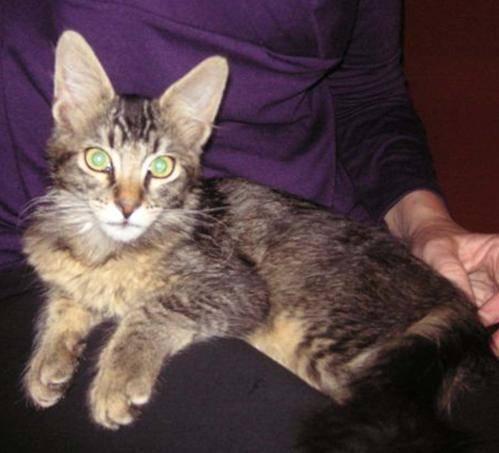
cat